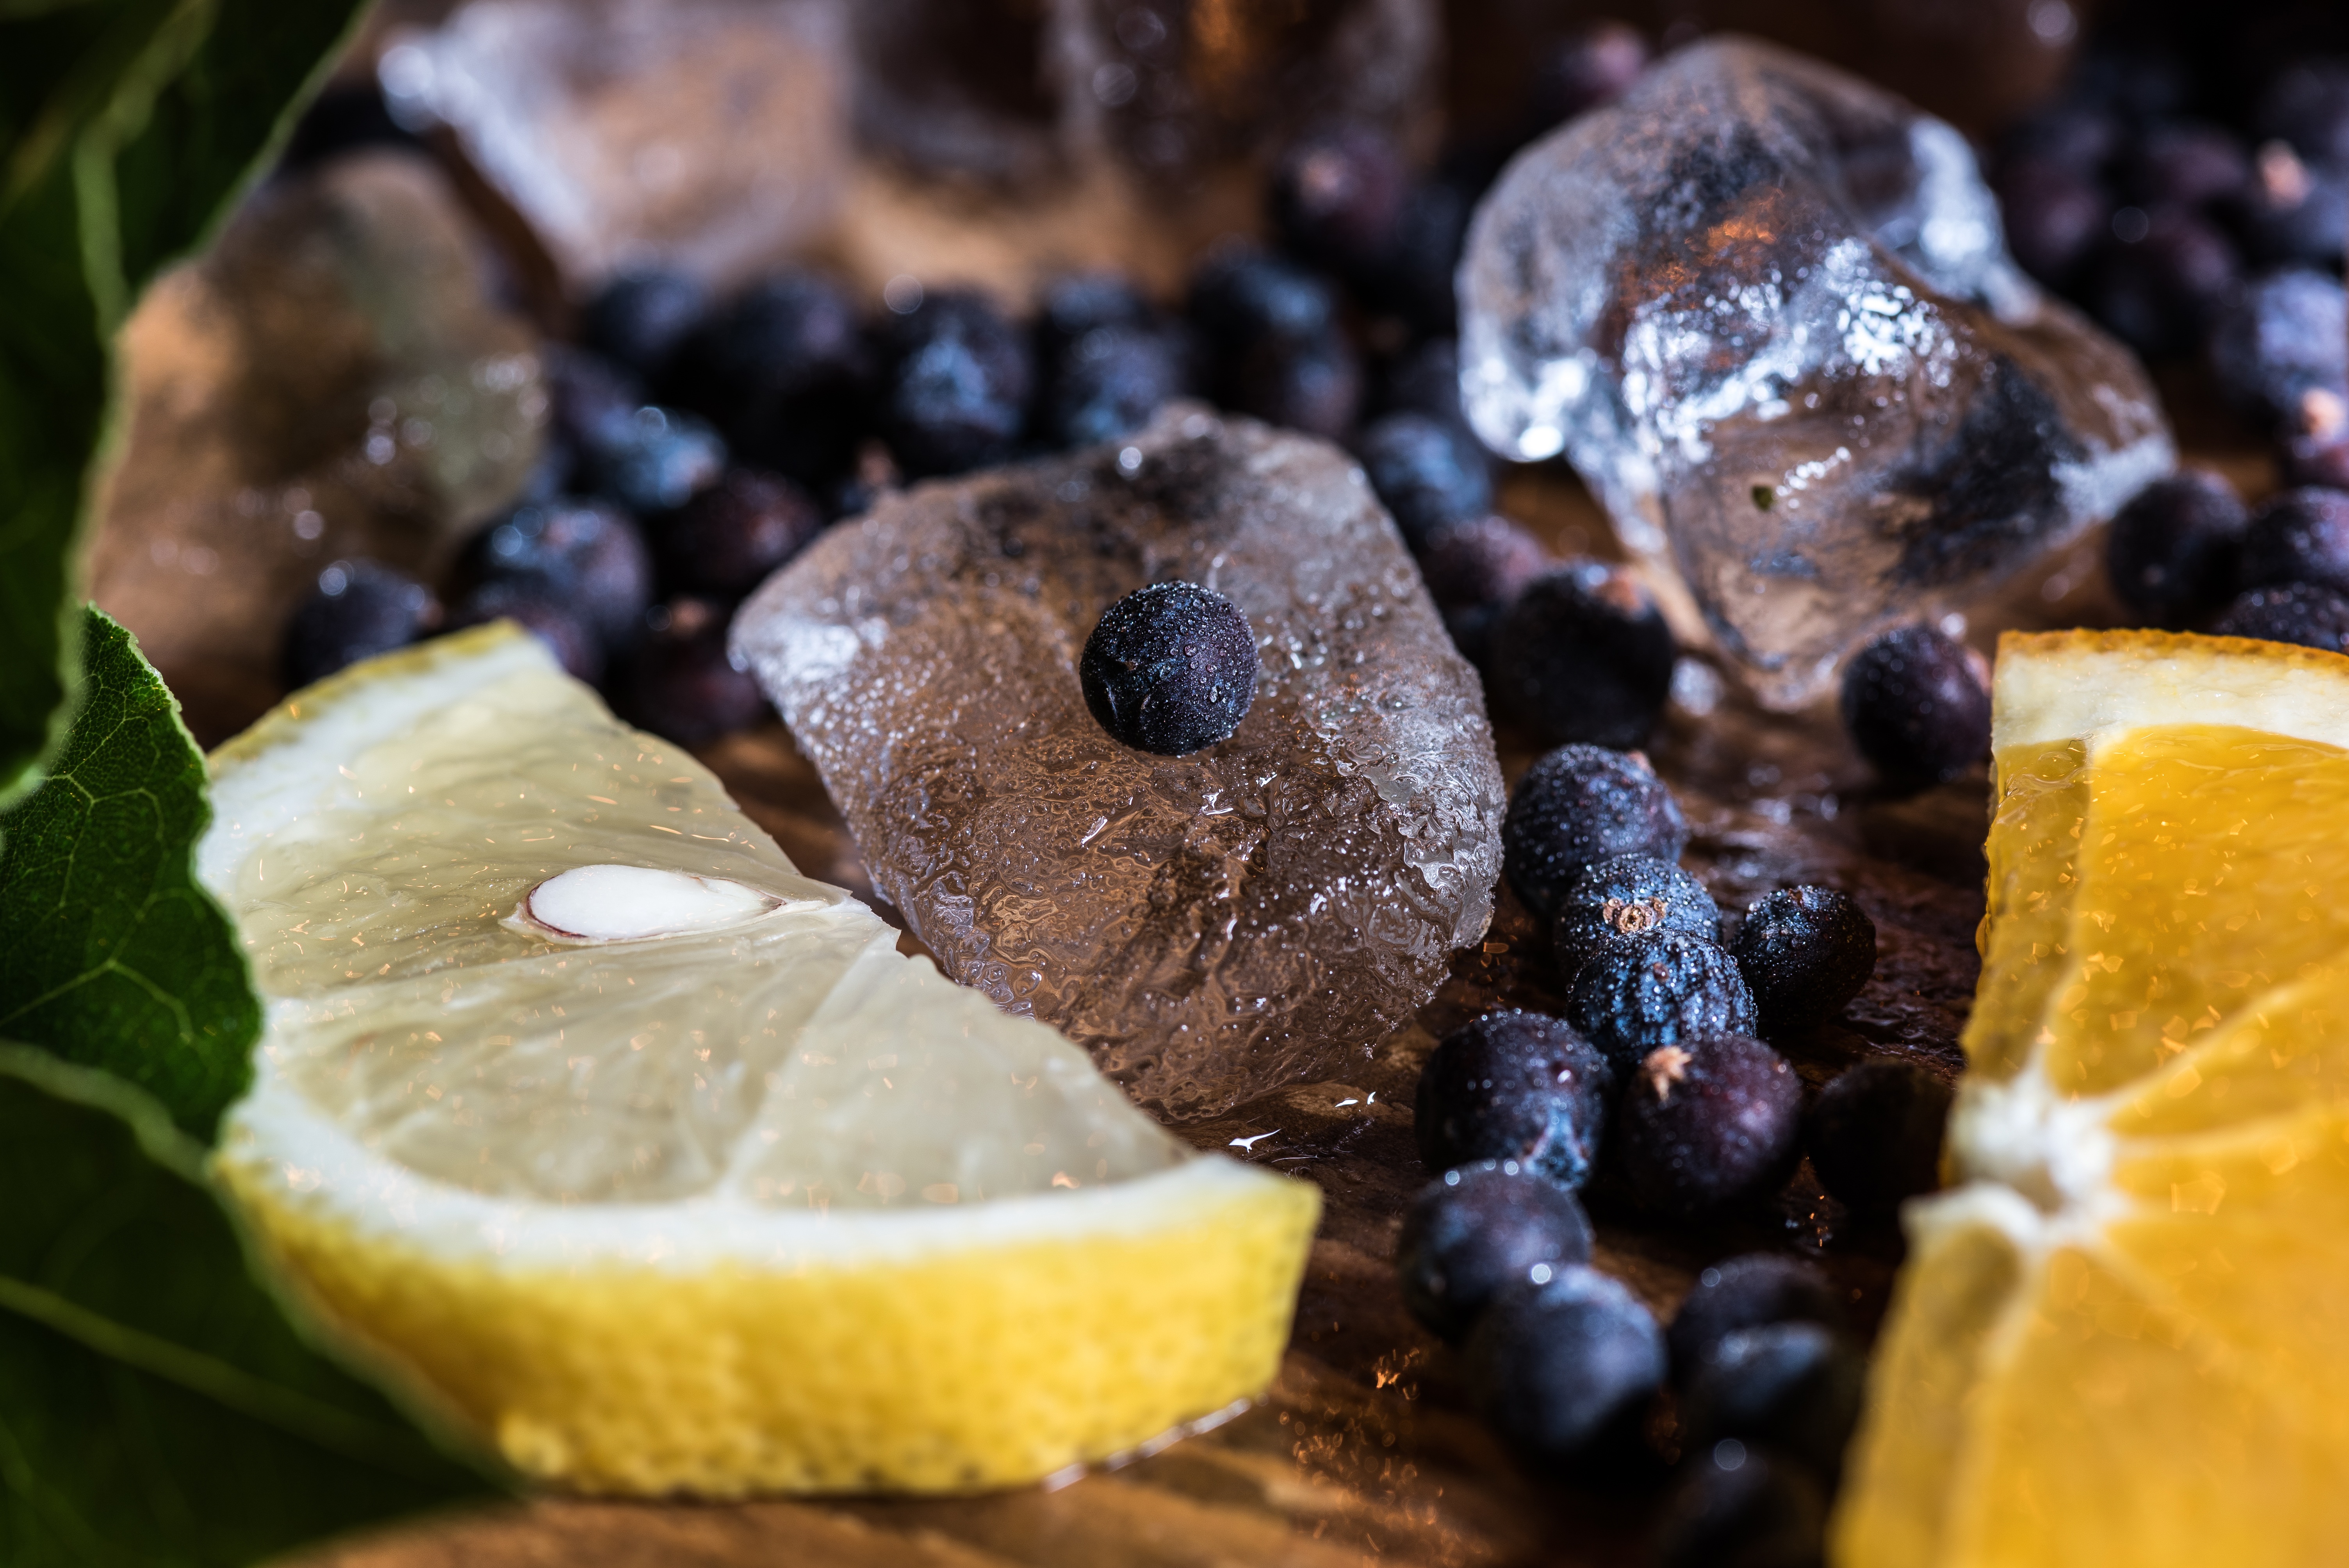
plant, fruit, berry, dish, meal, food, produce, breakfast, ice cream, dessert, flavor, land plant